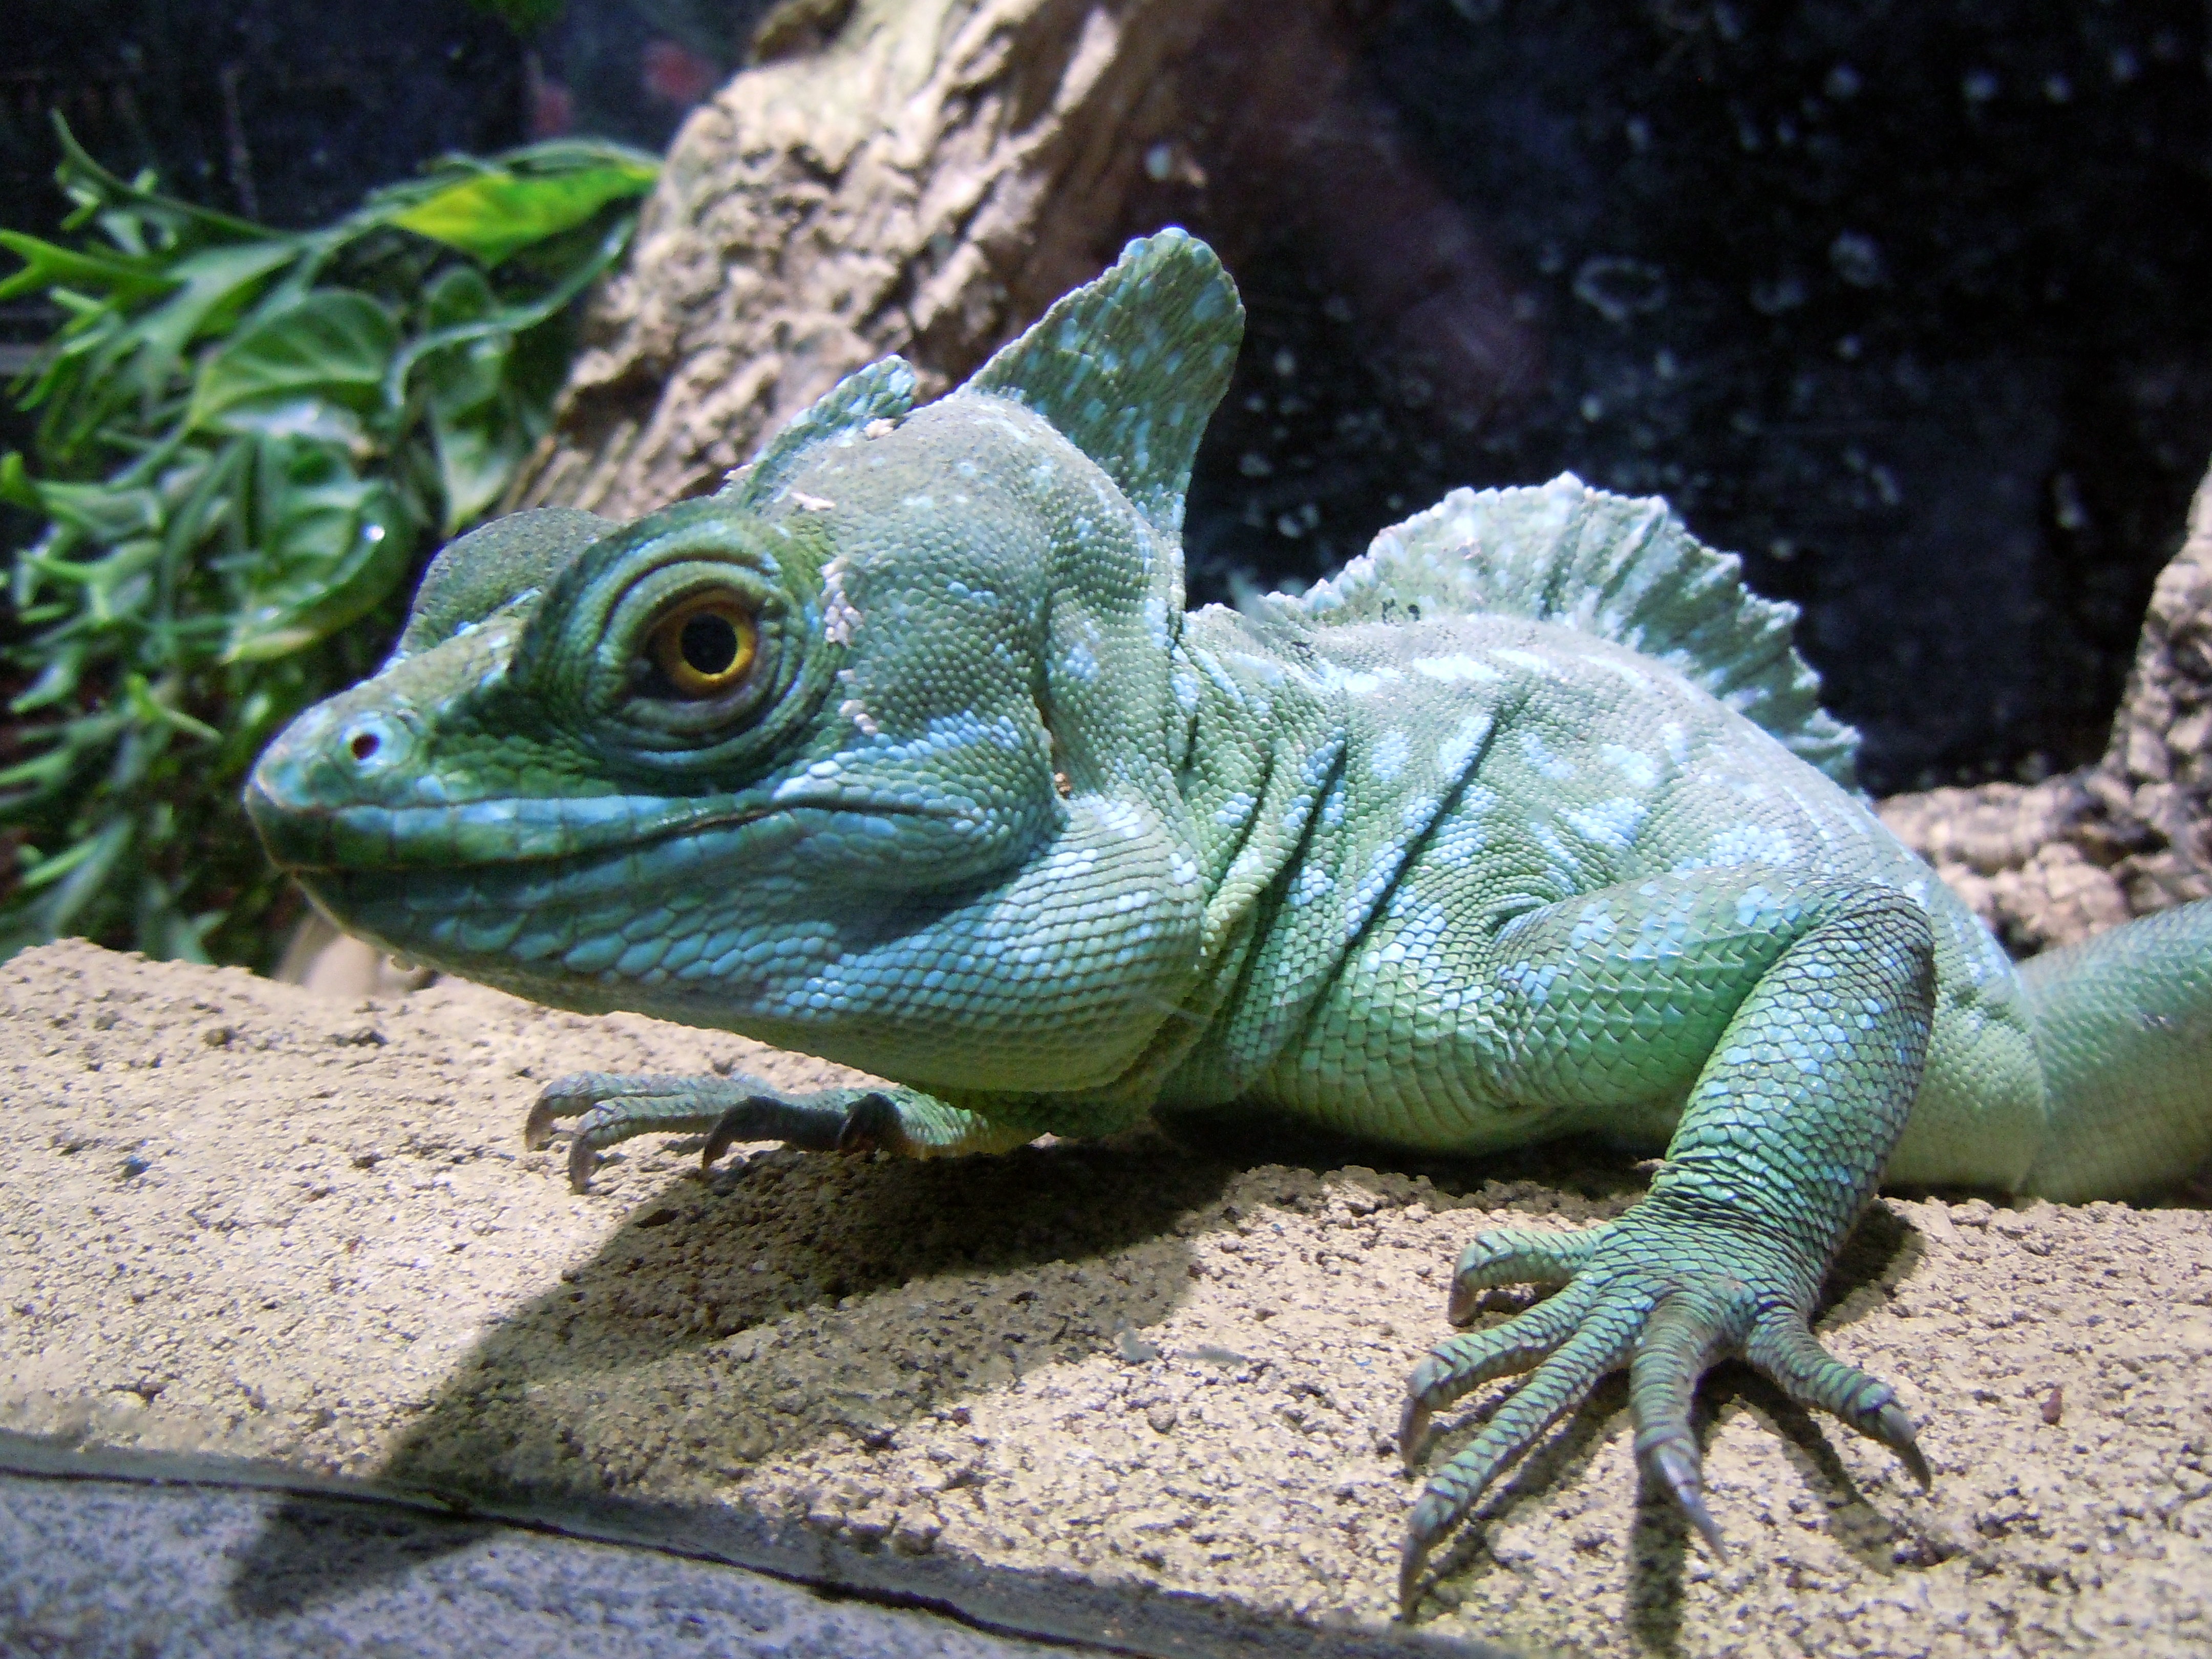
wildlife, green, reptile, iguana, fauna, lizard, green lizard, monitor, vertebrate, iguania, lacerta, basilisk, scaled reptile, lacertidae